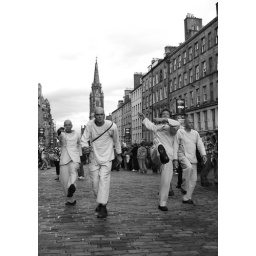
Fringe 2010 - the slow walking men in white 01